Barboursville (James Barbour)

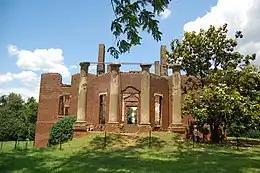
Barboursville mansion ruins, Barboursville, Virginia (2008, photo by Amy C Evans)

The ruin is within the property owned by Barboursville Vineyards and can be viewed by visitors to the winery. On summer evenings, theatrical and musical productions are presented at the ruin.